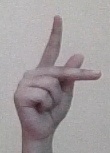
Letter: dha